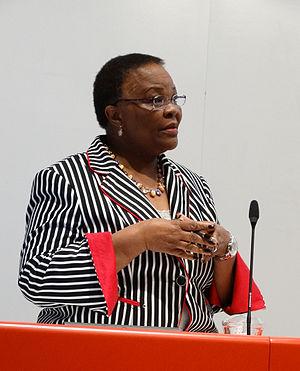
Sanji Mmasenono Monageng, née le 9 août 1950 à Serowe, est une magistrate botswanaise. Elle est juge de la Cour pénale internationale depuis 2009.